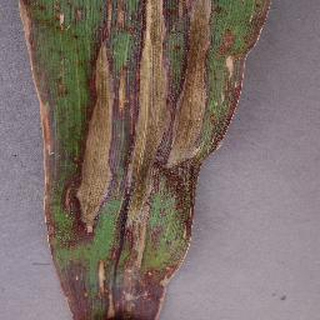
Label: corn_northern_leaf_blight